3,4-dihydroxy-2-butanone-4-phosphate synthase

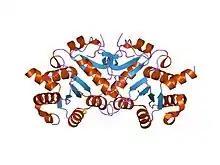
crystal structure of 3,4-dihydroxy-2-butanone 4-phosphate synthase gold derivative

The enzyme 3,4-dihydroxy-2-butanone 4-phosphate synthase (DHBP synthase) (RibB) catalyses the conversion of D-ribulose 5-phosphate to formate and 3,4-dihydroxy-2-butanone 4-phosphate, the latter serving as the biosynthetic precursor for the xylene ring of riboflavin. In "Photobacterium leiognathi", the riboflavin synthesis genes ribB (DHBP synthase), ribE (riboflavin synthase), ribH (lumazine synthase) and ribA (GTP cyclohydrolase II) all reside in the lux operon. RibB is sometimes found as a bifunctional enzyme with GTP cyclohydrolase II that catalyses the first committed step in the biosynthesis of riboflavin. No sequences with significant homology to DHBP synthase are found in the metazoa.